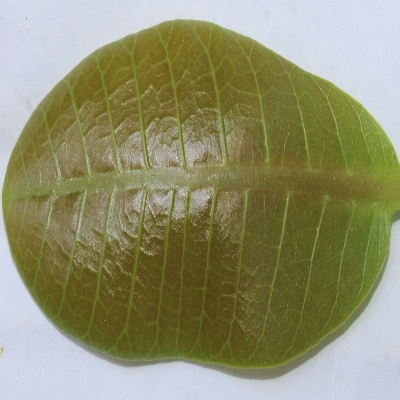
Crop: Cashew
Condition: healthy